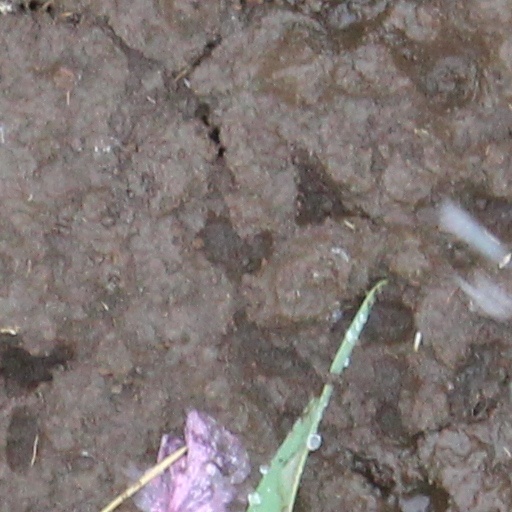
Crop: wheat